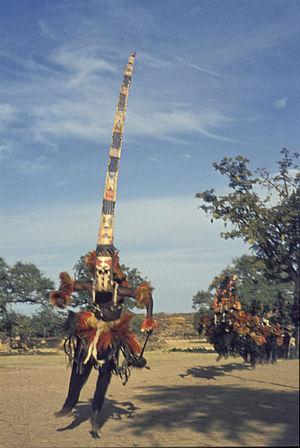
Le masque Sirigé, ou masque à étage ou encore appelé masque maison à étages, est un masque facial du peuple dogon, utilisé traditionnellement par les membres de la société Awa, en particulier lors des cérémonies du culte des morts du dama. C'est le masque le plus long utilisé lors des cérémonies, pouvant atteindre plusieurs mètres de haut.